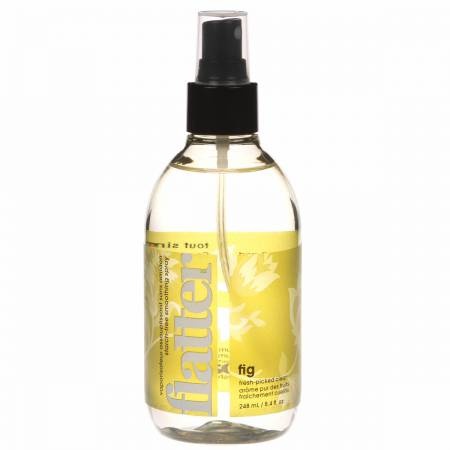
Flatter - Fig 8oz
What is it: This starch-free smoothing spray relaxes wrinkles and freshens fabrics. It’s flat out fabulous! This smooth operator leaves fabric sleek, soft, and static-free. This mild formulation is easy on sensitive skin, and won’t harm the environment. How it works: Flatter makes ironing easier. Use steam or dry iron at recommended fabric settings. Spray entire garment evenly. Repeat as needed for desired stiffness. Use to freshen fabrics between washings, or spray to reduce and help resist wrinkles. soft mist sprayer for an even distribution no flaking, clogging or residue protects fabric to reduce and resist wrinkles fresh, clean fragrances for enjoyable ironing made with plant derived and renewable ingredients biodegradable, phosphate-free, dye-free Fig: Fresh-picked clean. Fig is ripened with sweet fig and lychee and crowned by dandelions.
Brand: Soak Wash
Category: Home & Garden > Household Supplies > Laundry Supplies > Wrinkle Releasers & Anti-Static Sprays > Wrinkle Releasers